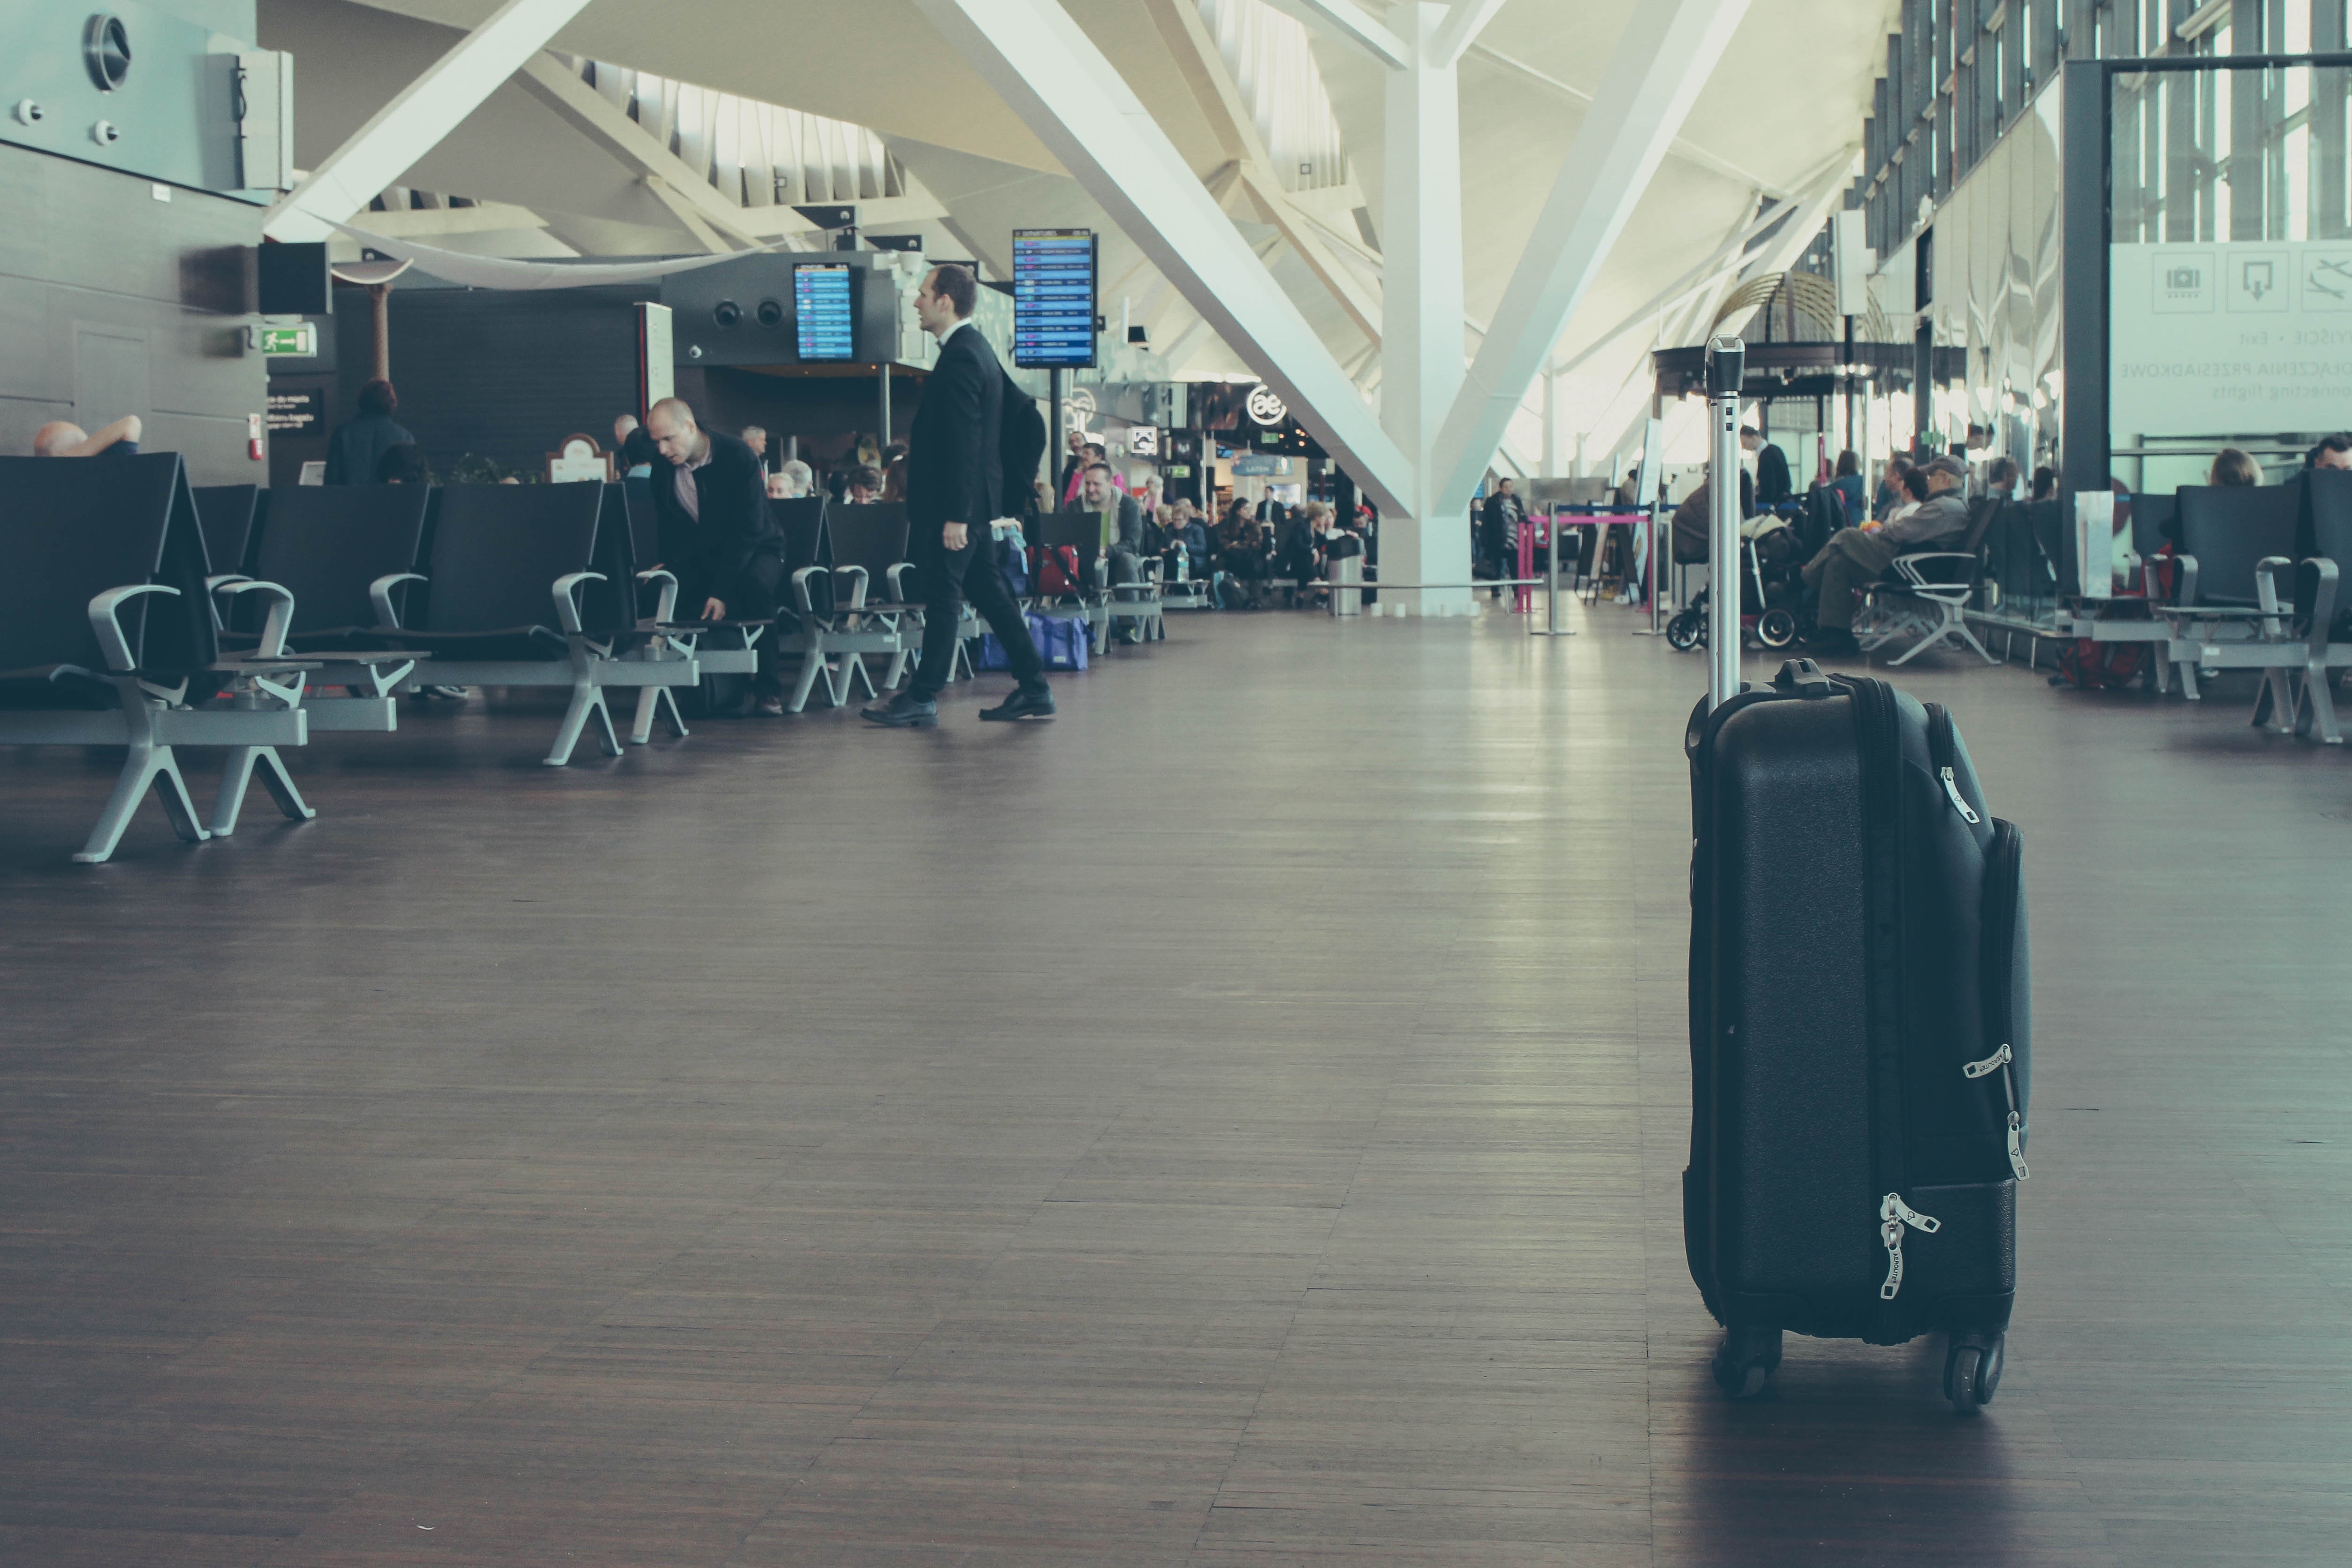
structure, room, sport venue